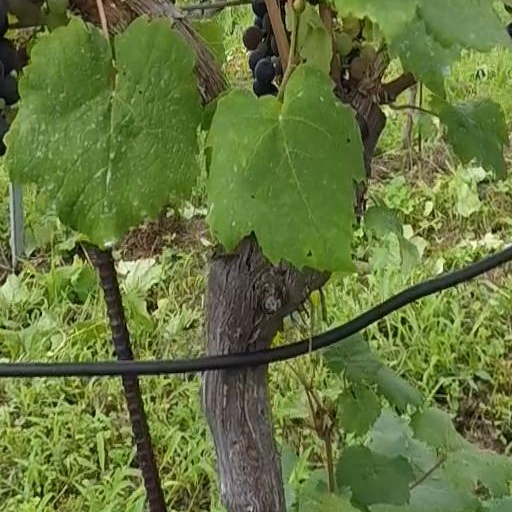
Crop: grape